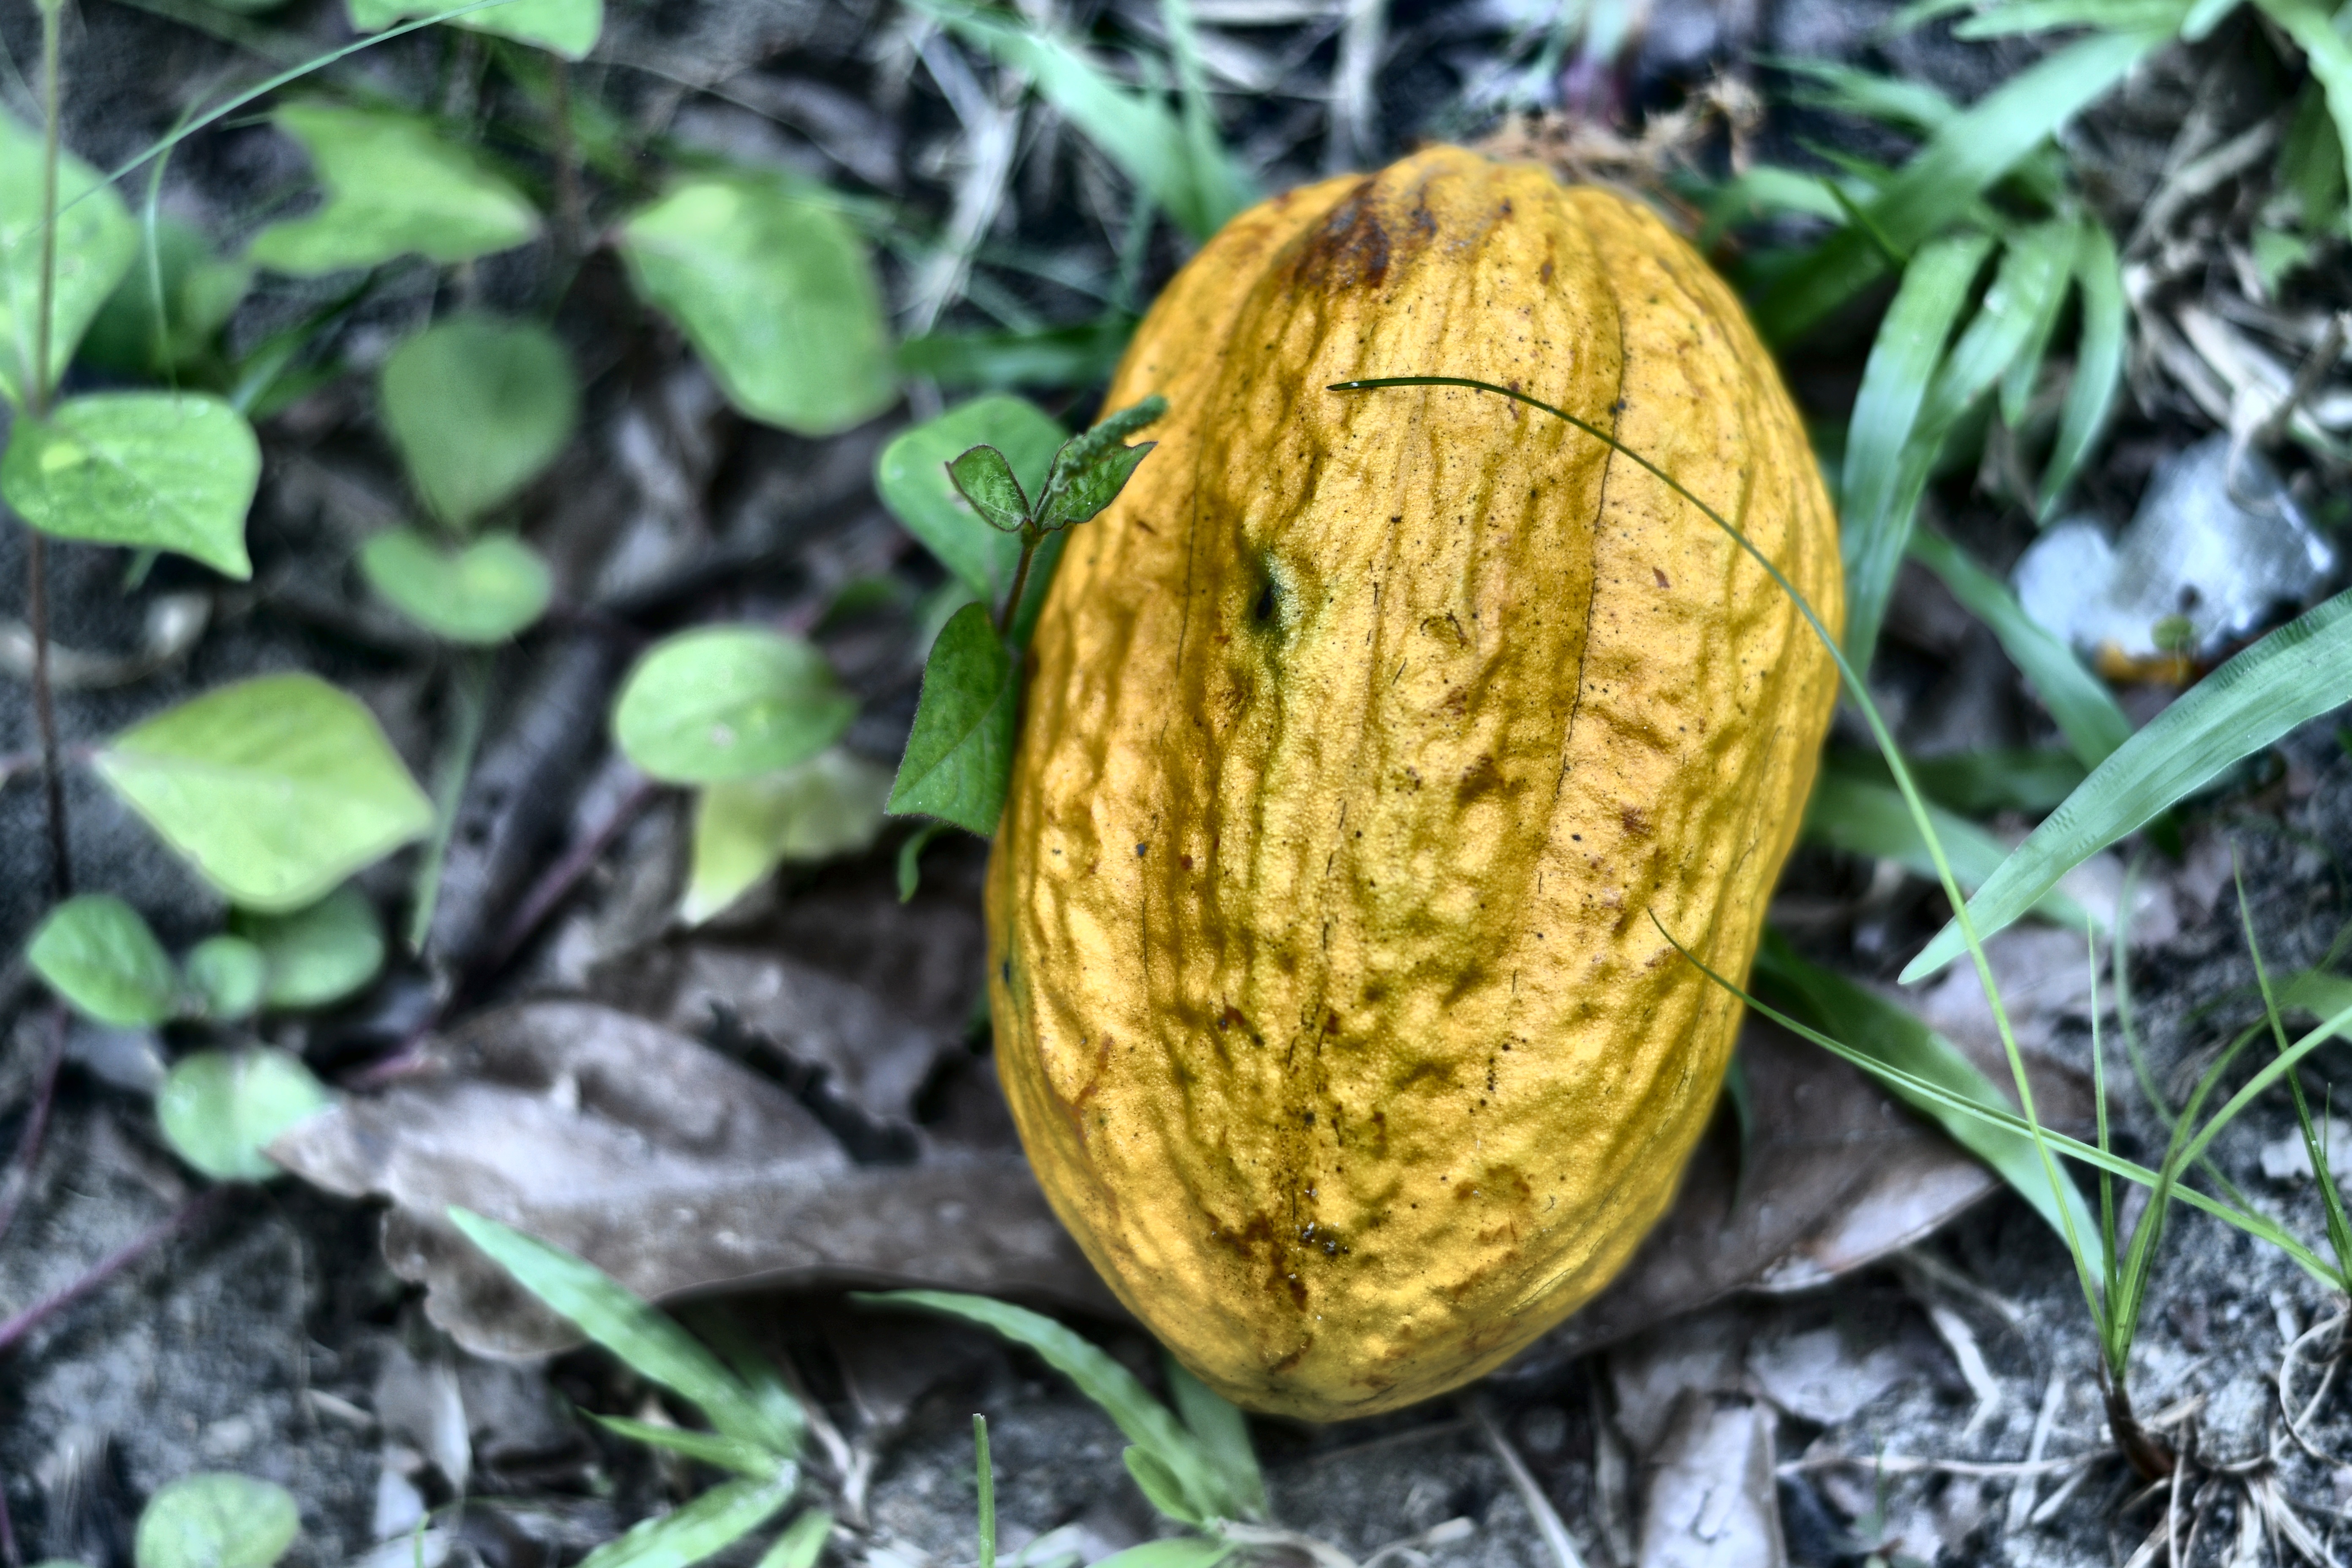
Maturity: mature
Variety: Guiana